Andreas Nicolai Hansen

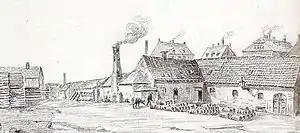
Hambros Plads

On 2 May 1829, Hansen was granted citizenship as a merchant in Copenhagen. In 1831, C. J. Hambro & Søn was granted a 10-year monopoly on operating a steam-driven rice huller at Hambros Plads in Christianshavn. Hansen played a leading role in the operations. A pig farm was also established at the site. The chaft from the rice huller was used as feed for the pigs. The complex was later expanded with Denmark's first canned food factory which made it possible to sell the meat to the many ships in the area. The complex was also expanded with a bakery which sold bread to the ships.